Alberto Bonucci

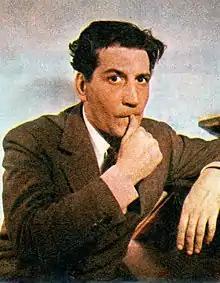
Bonucci in 1957

Alberto Bonucci (19 May 1918 – 5 April 1969) was an Italian film actor and director. He appeared in 53 films between 1950 and 1967.